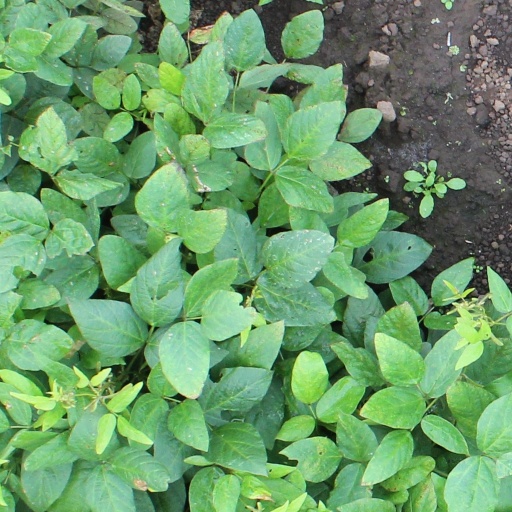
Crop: soybean